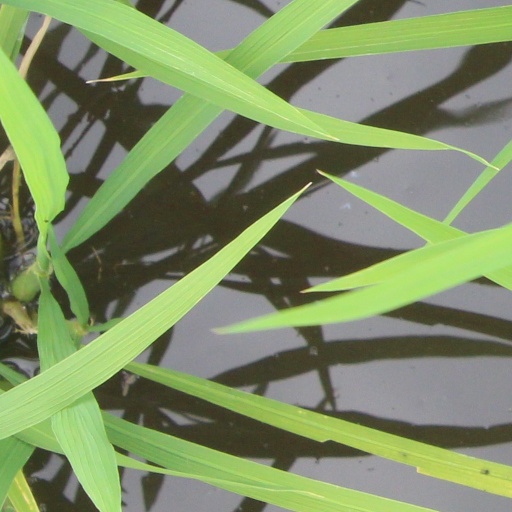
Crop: rice